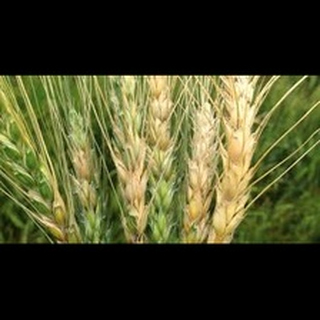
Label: wheat_fusarium_head_blight